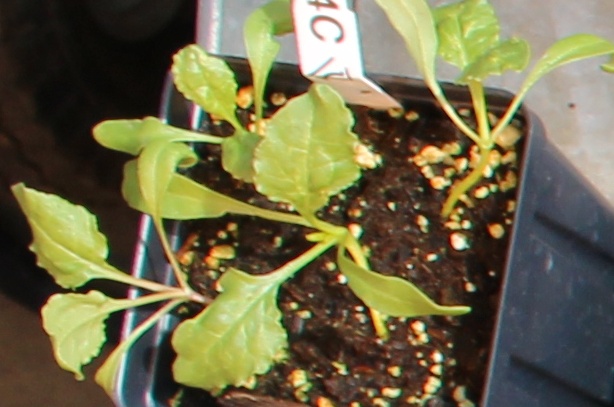
Label: Sugar beet